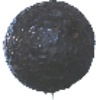
Label: Avocado ripe 1